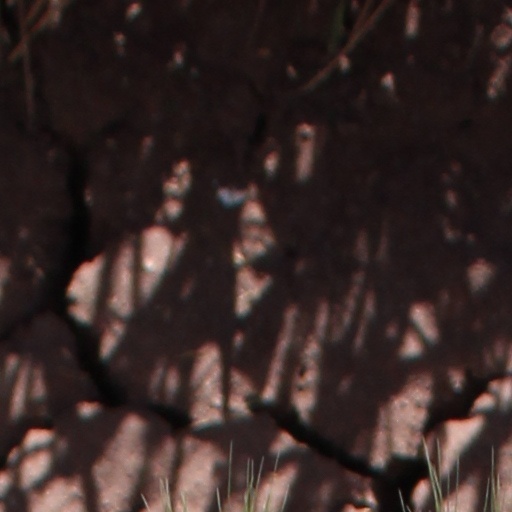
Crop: wheat